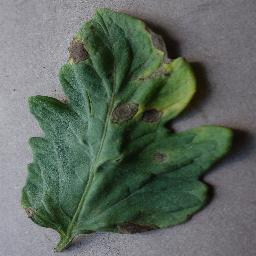
Label: Tomato___Early_blight